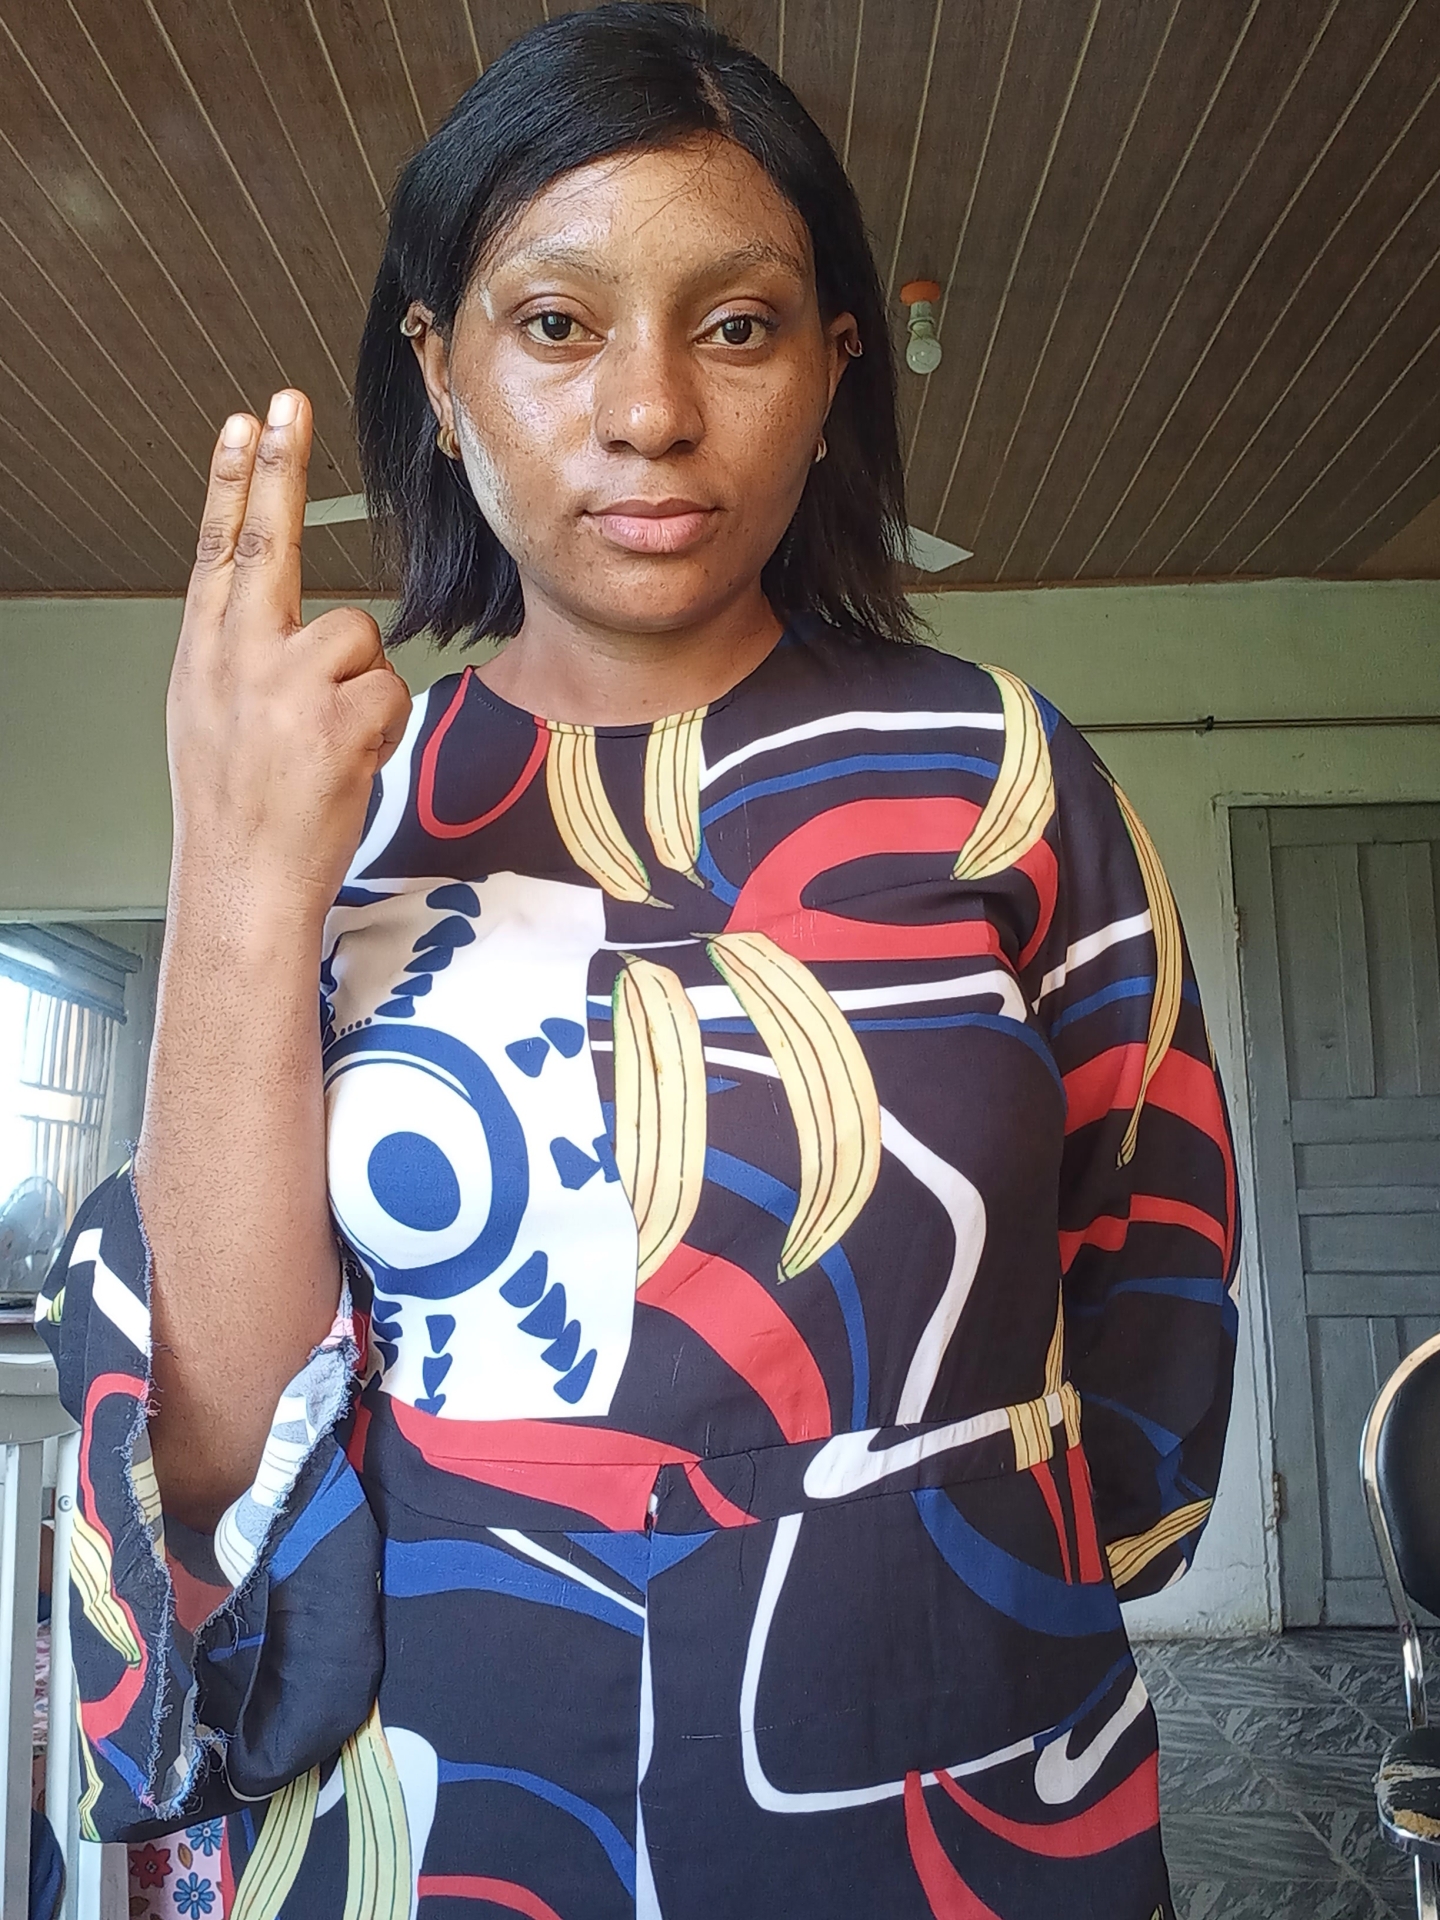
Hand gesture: two_up_inverted